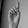
ASL letter: D